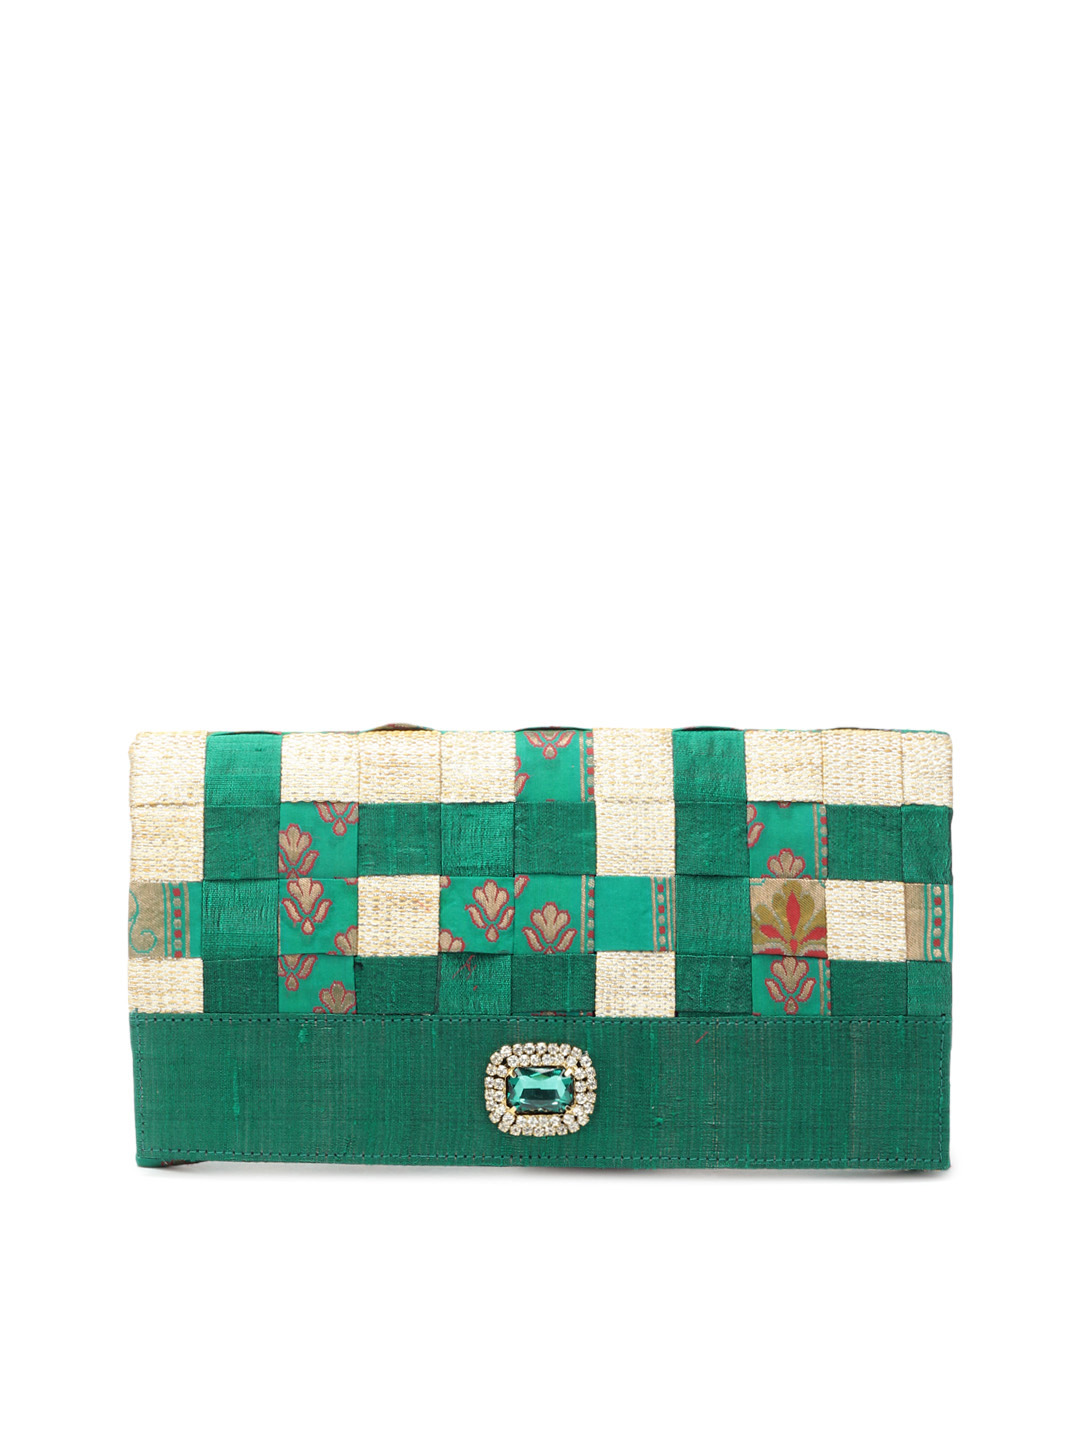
Rocia Women Green Clutch
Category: Accessories / Bags / Clutches
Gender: Women
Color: Green
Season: Summer 2012
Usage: Casual